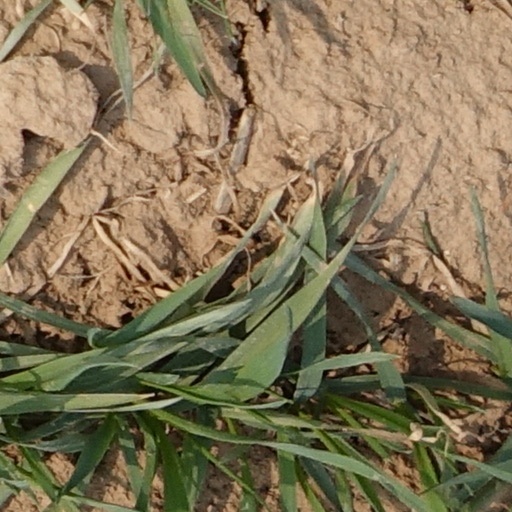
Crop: wheat